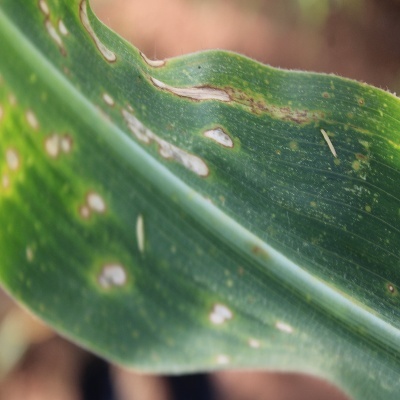
Label: Corn_(Maize)___Leaf_Spot